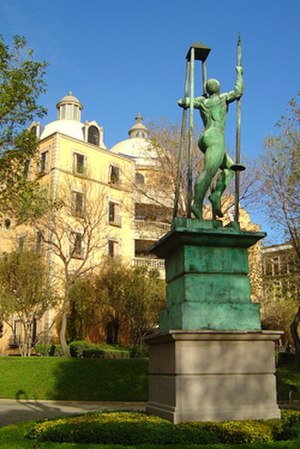
Mexico City / Uddannelse
ITESM i Mexico City
Mexico City er hovedstaden i Mexico. Arealmæssigt dækker byen både Mexicos Føderale Distrikt og en del af delstaten Mexico, i den nordlige del af det føderale distrikt. Mexico City har et af de største indbyggertal i verden, anslået til 22 millioner, og som kun er overgået af Tokyo i Japan. Det er også et af de største bymæssige områder i verden; Stor-Mexico City danner en art ellipse, der spænder 40 km fra øst til vest og 60 fra nord til syd.